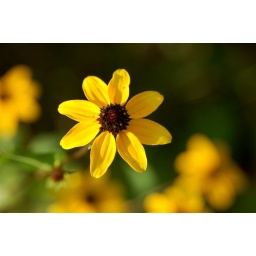
a tiny little yellow wildflower that was blooming en masse near our home